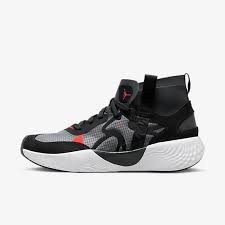
Label: Sneaker